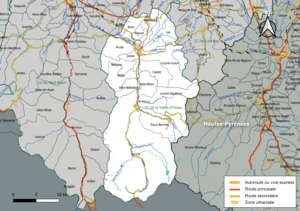
Carte géographique de la Communauté de communes de la Vallée d'Ossau, département des Pyrénées-Atlantiques, France. Composition au 1er janvier 2019.
La communauté de communes de la Vallée d'Ossau est une communauté de communes française, située dans le département des Pyrénées-Atlantiques.